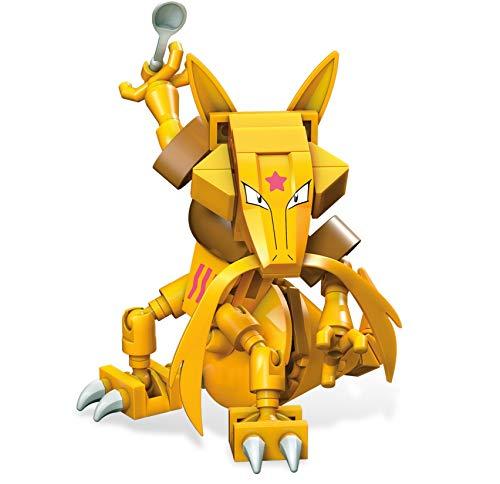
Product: Mega Brands POK Power PK Kadabra
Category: Toys & Games | Building Toys | Building Sets
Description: Bricks combine with all Mega Construx building sets and is compatible with major brands.
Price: $9.99
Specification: ProductDimensions:6x1.8x8inches|ItemWeight:3.84ounces|ShippingWeight:3.84ounces(Viewshippingratesandpolicies)|ASIN:B07XC3HPXH|Itemmodelnumber:GKY87|Manufacturerrecommendedage:6-9years